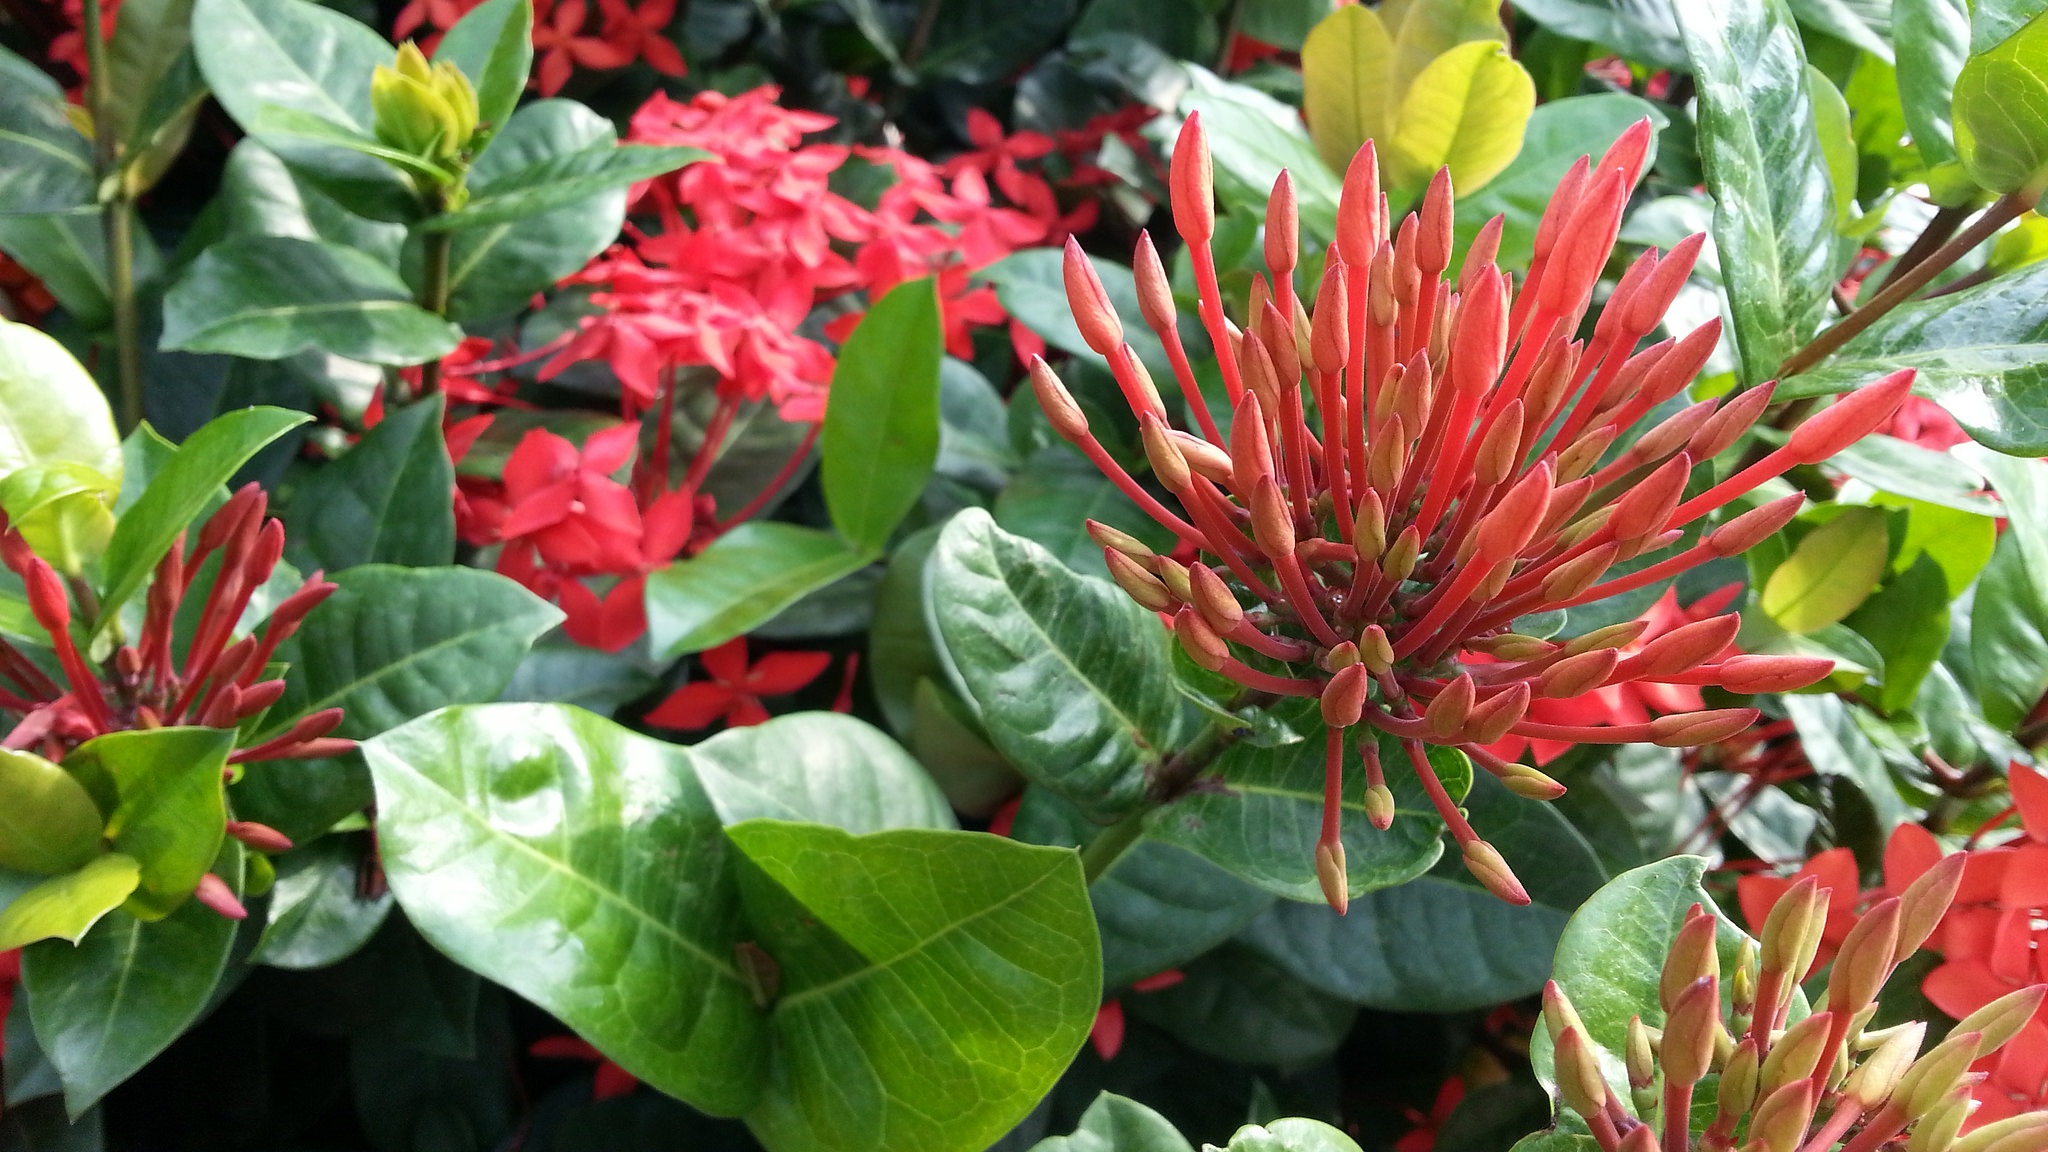
nature, plant, field, flower, bloom, summer, foliage, bouquet, green, red, evergreen, botany, flora, plants, colors, petals, shrub, rhododendron, wallpaper, flower garden, flowering, red flowers, summer flowers, green leaves, flowering plant, flower bud, flower buds, ixora cultivar, woody plant, land plant, canna family